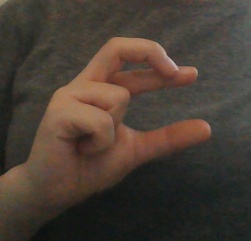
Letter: thal